Cock Robin (band)

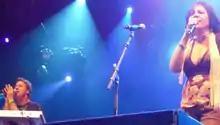
Cock Robin live (2009)

Cock Robin is an American pop rock band, mostly popular in the 1980s, particularly in continental Europe, where it achieved major success, notably with the single "The Promise You Made". The band was founded by singer-songwriter Peter Kingsbery in 1982, disbanded in 1990, and reformed in 2006. Their most successful singles from the period also include "When Your Heart Is Weak", "Just Around the Corner", "Thought You Were on My Side", "Every Moment" and "El Norte".